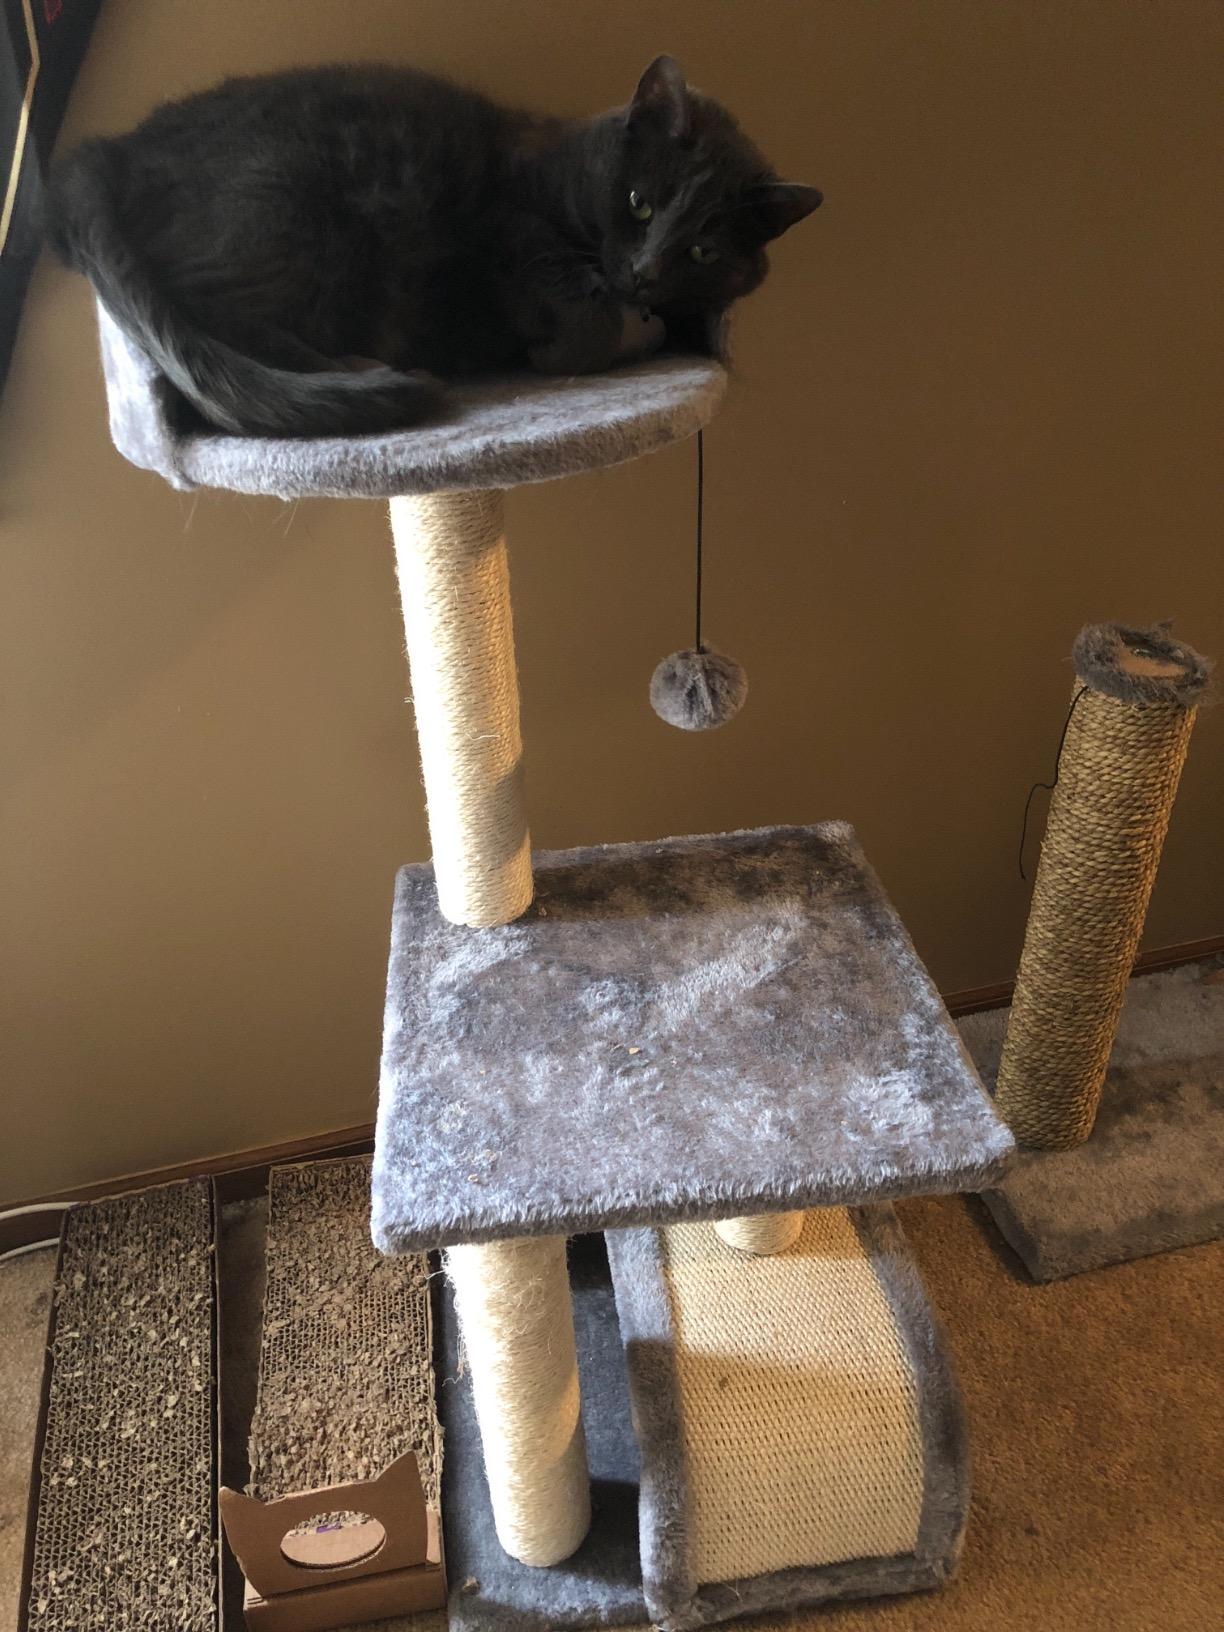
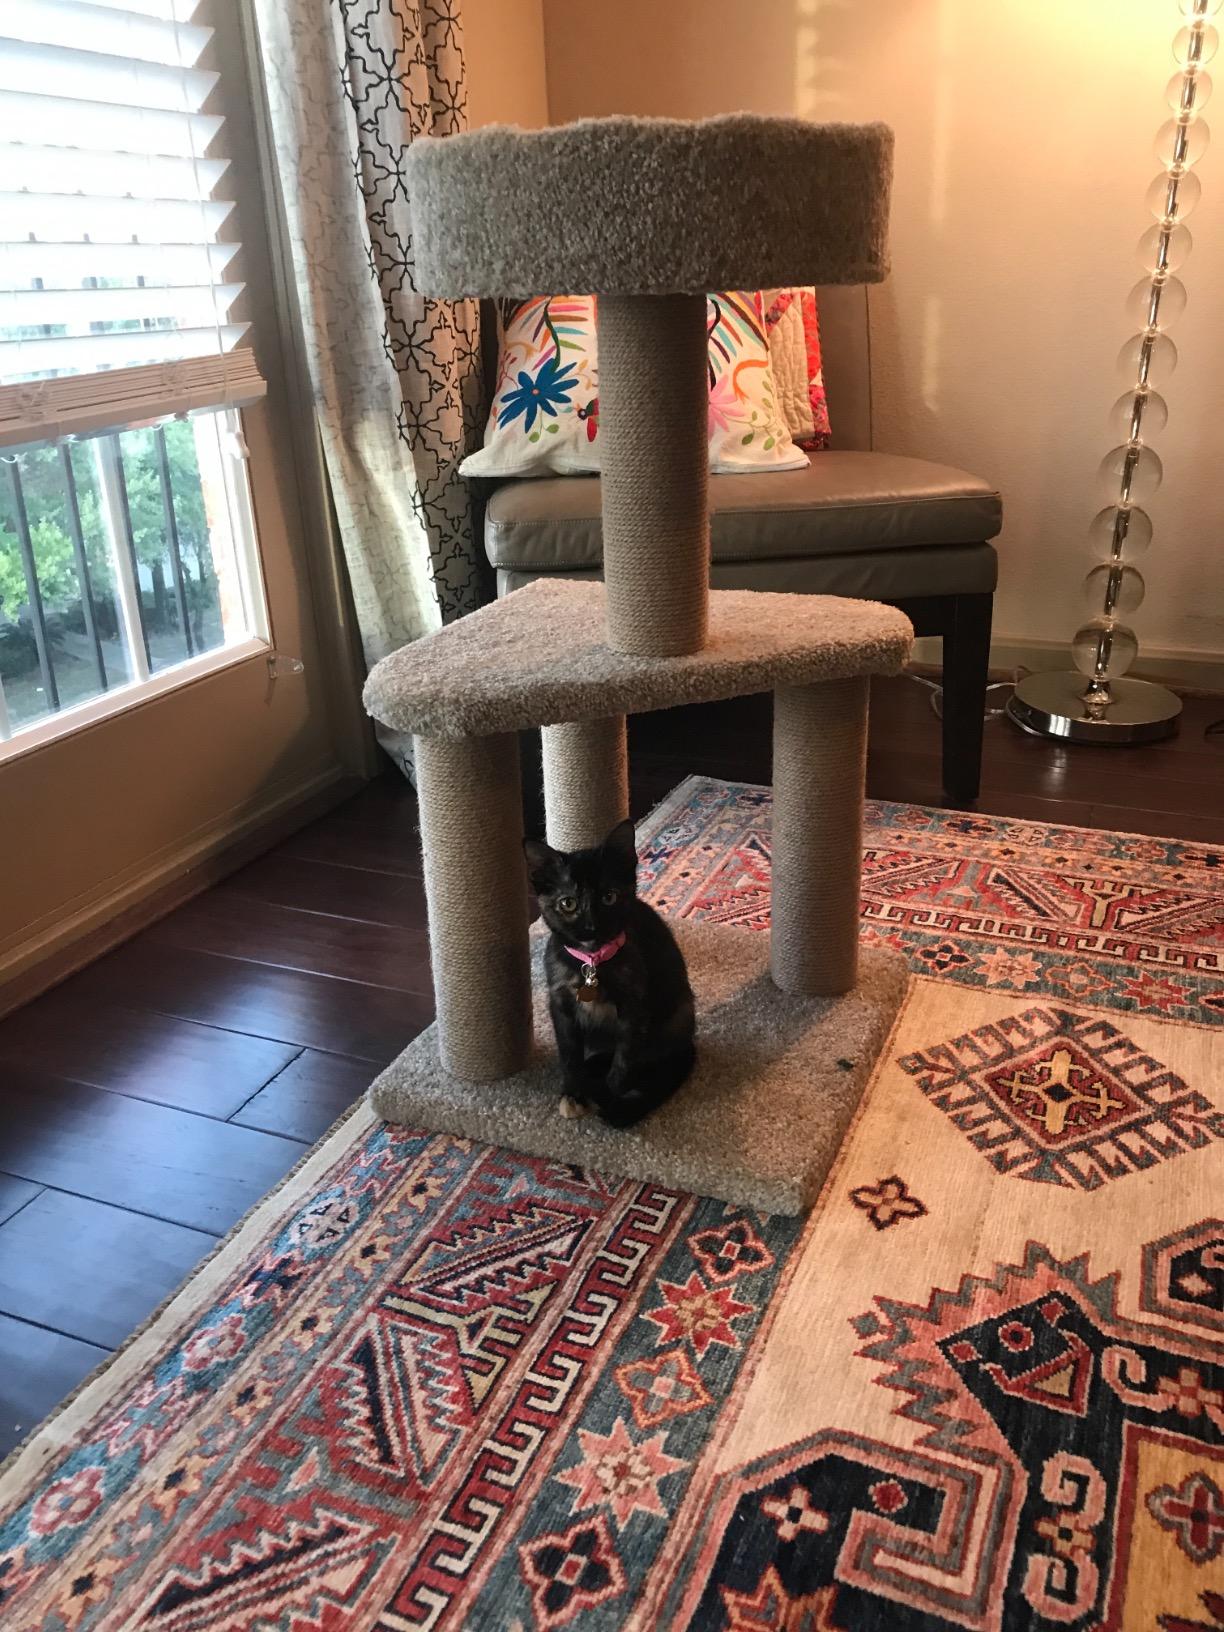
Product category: items_cat tree
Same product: no